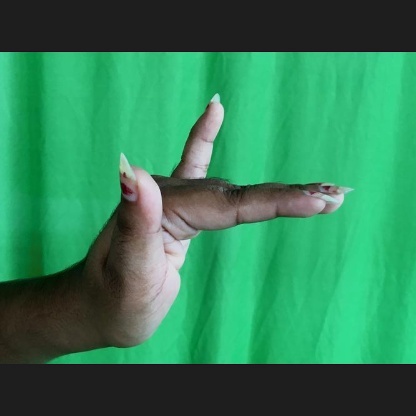
Mudra: Mrigasirsha